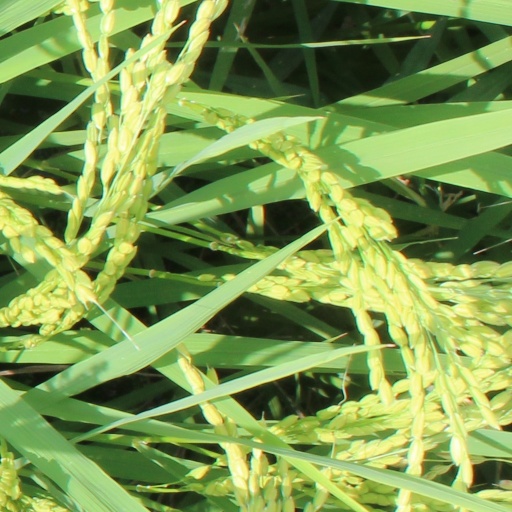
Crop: rice